Southport, Connecticut

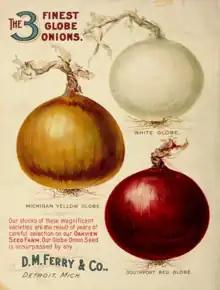
D. M. Ferry Seed Catalogue, Detroit, MI, ca. 1900

During the peak of the shipping era, Southport had four shipyards in old Mill River, and many of Southport's first families built their wealth in the lucrative shipping trade that grew in response to local farmers wanting a more convenient port than Bridgeport and Norwalk Harbors. Numerous area parks and streets are named after prominent sea captains, including Bulkley Avenue, Sherwood Island State Park, and Sturges Highway. Capt. Zalman Wakeman owned Wakeman Farms, which is still operating today.